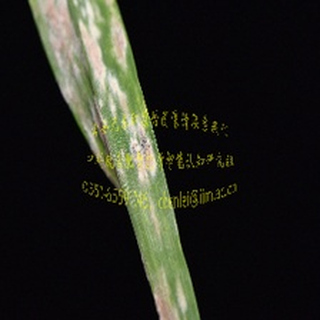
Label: wheat_mildew